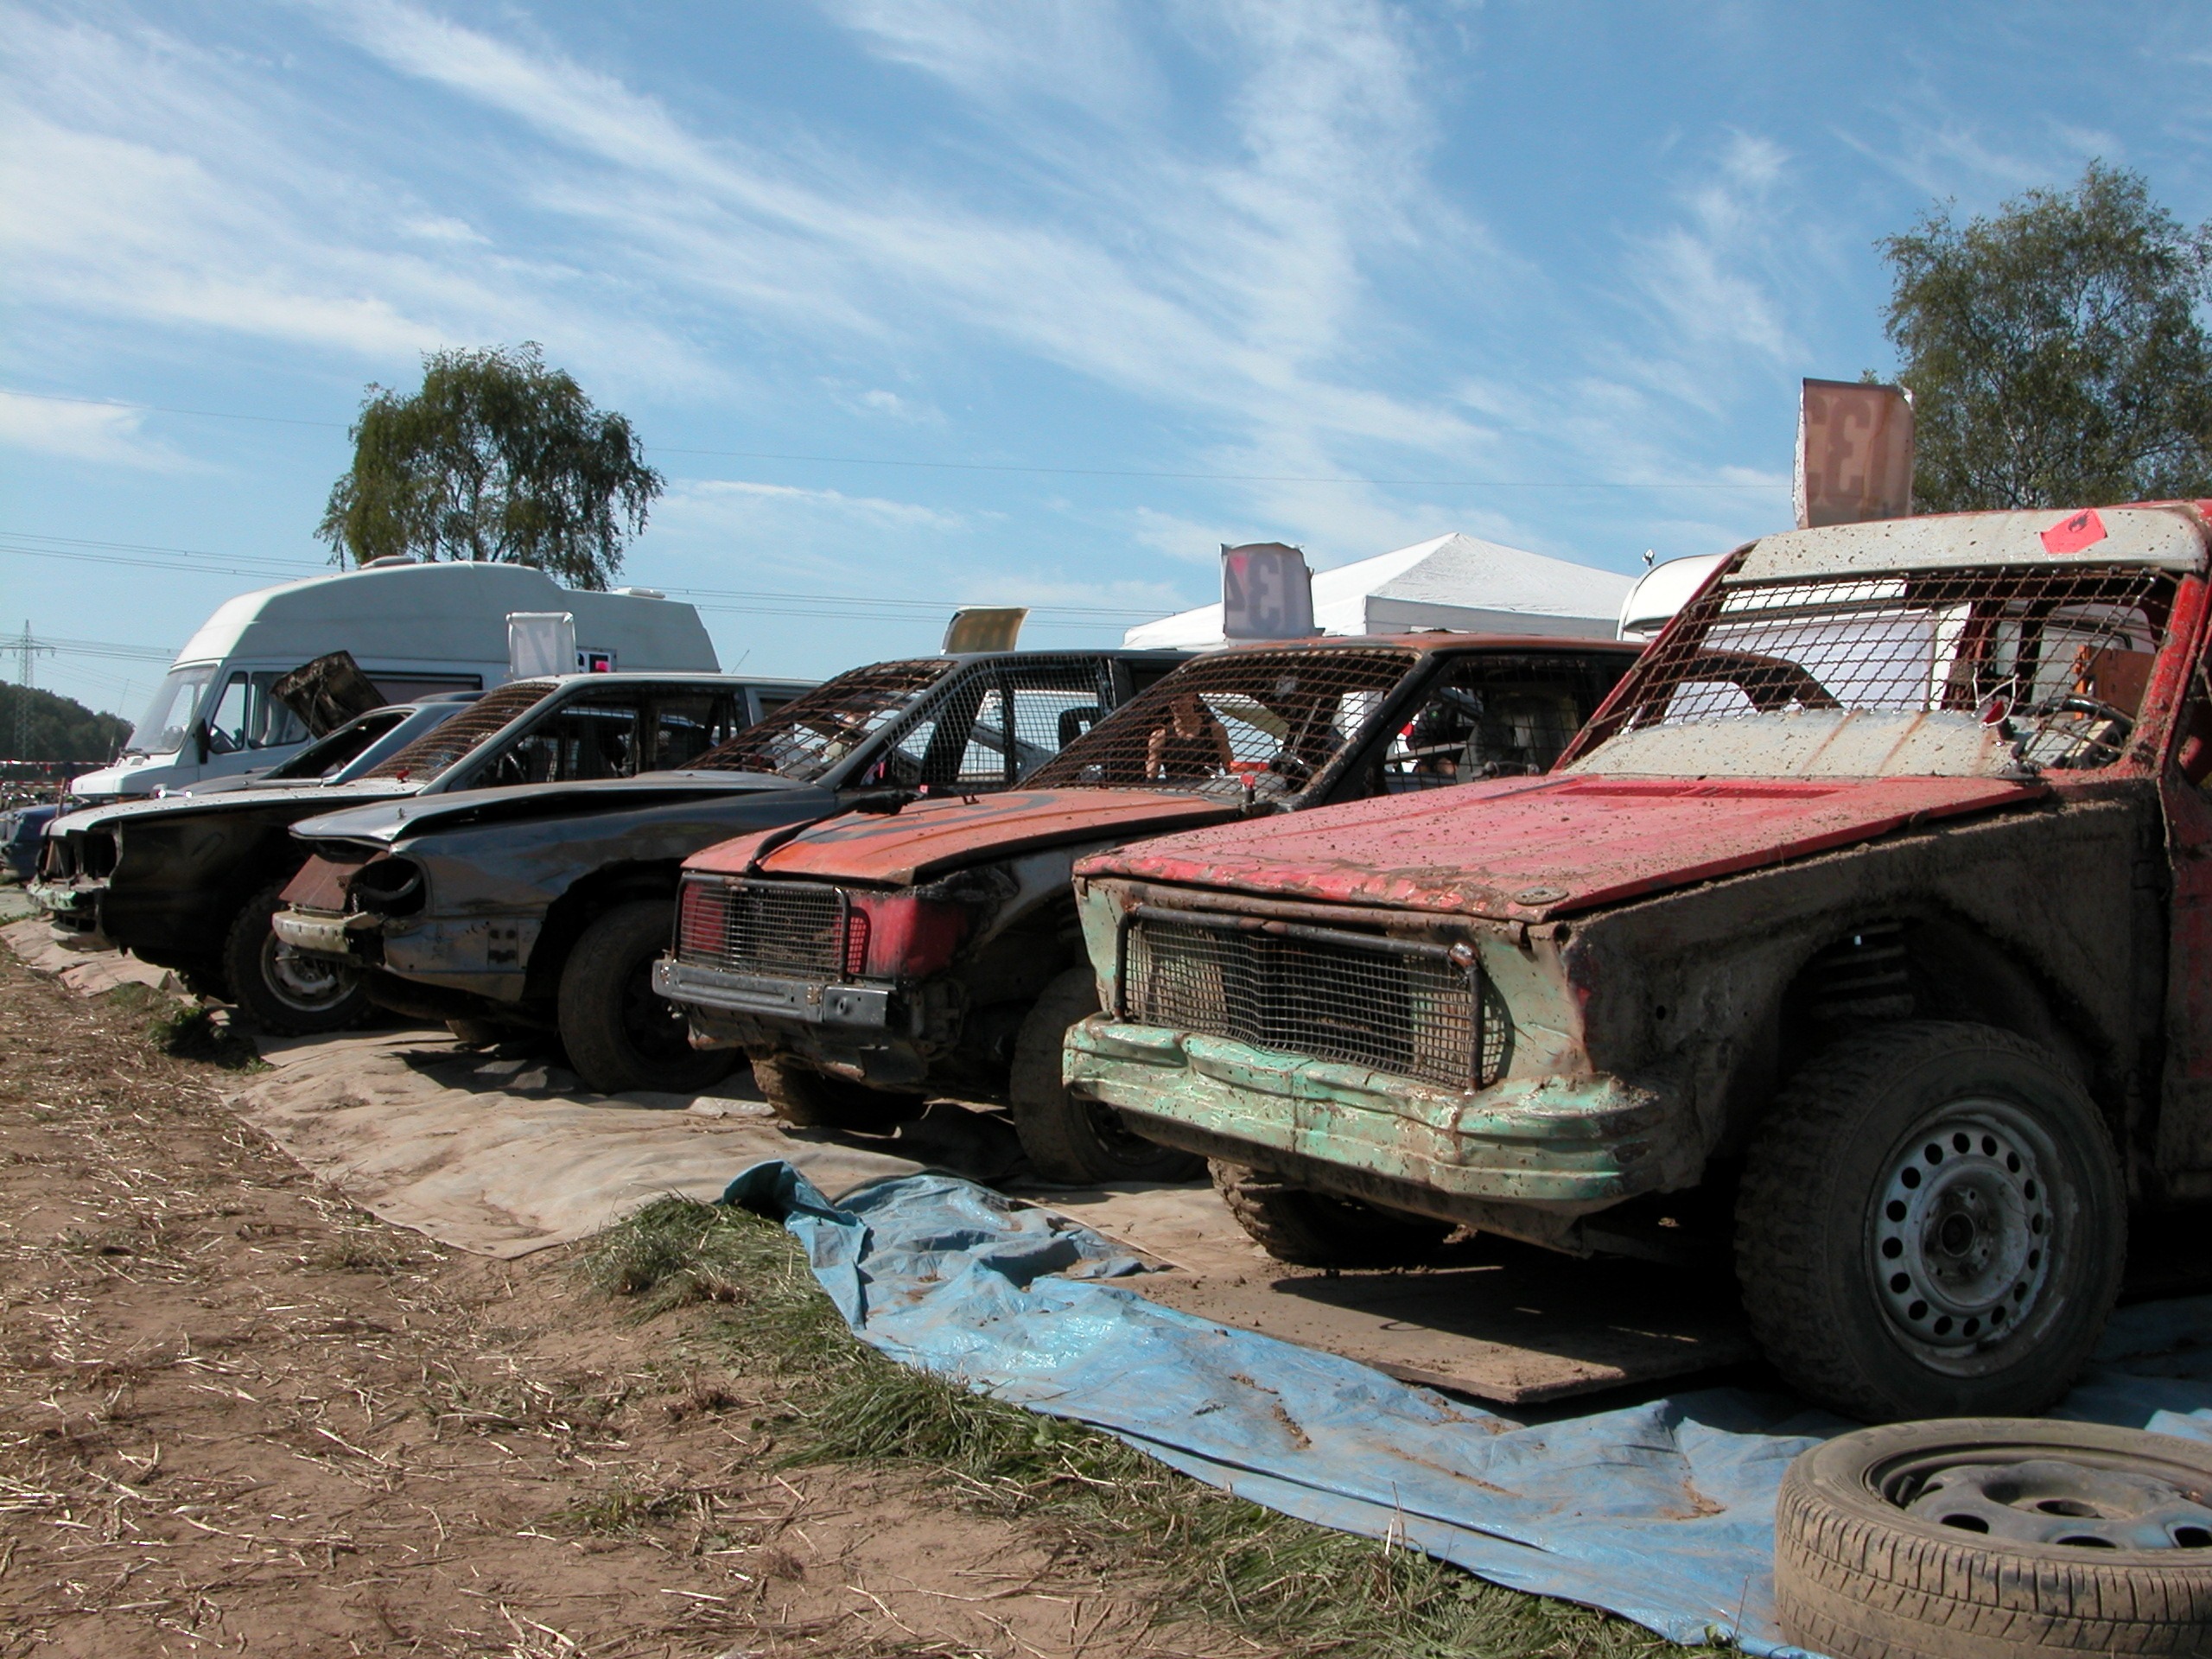
car, jeep, truck, vehicle, auto, automotive, motor vehicle, vintage car, bumper, racing, restored, vehicles, mature, antique car, off road vehicle, sport utility vehicle, land vehicle, auto racing, automobile make, family car, off roading, stock car racing, dirt track racing, off road racing